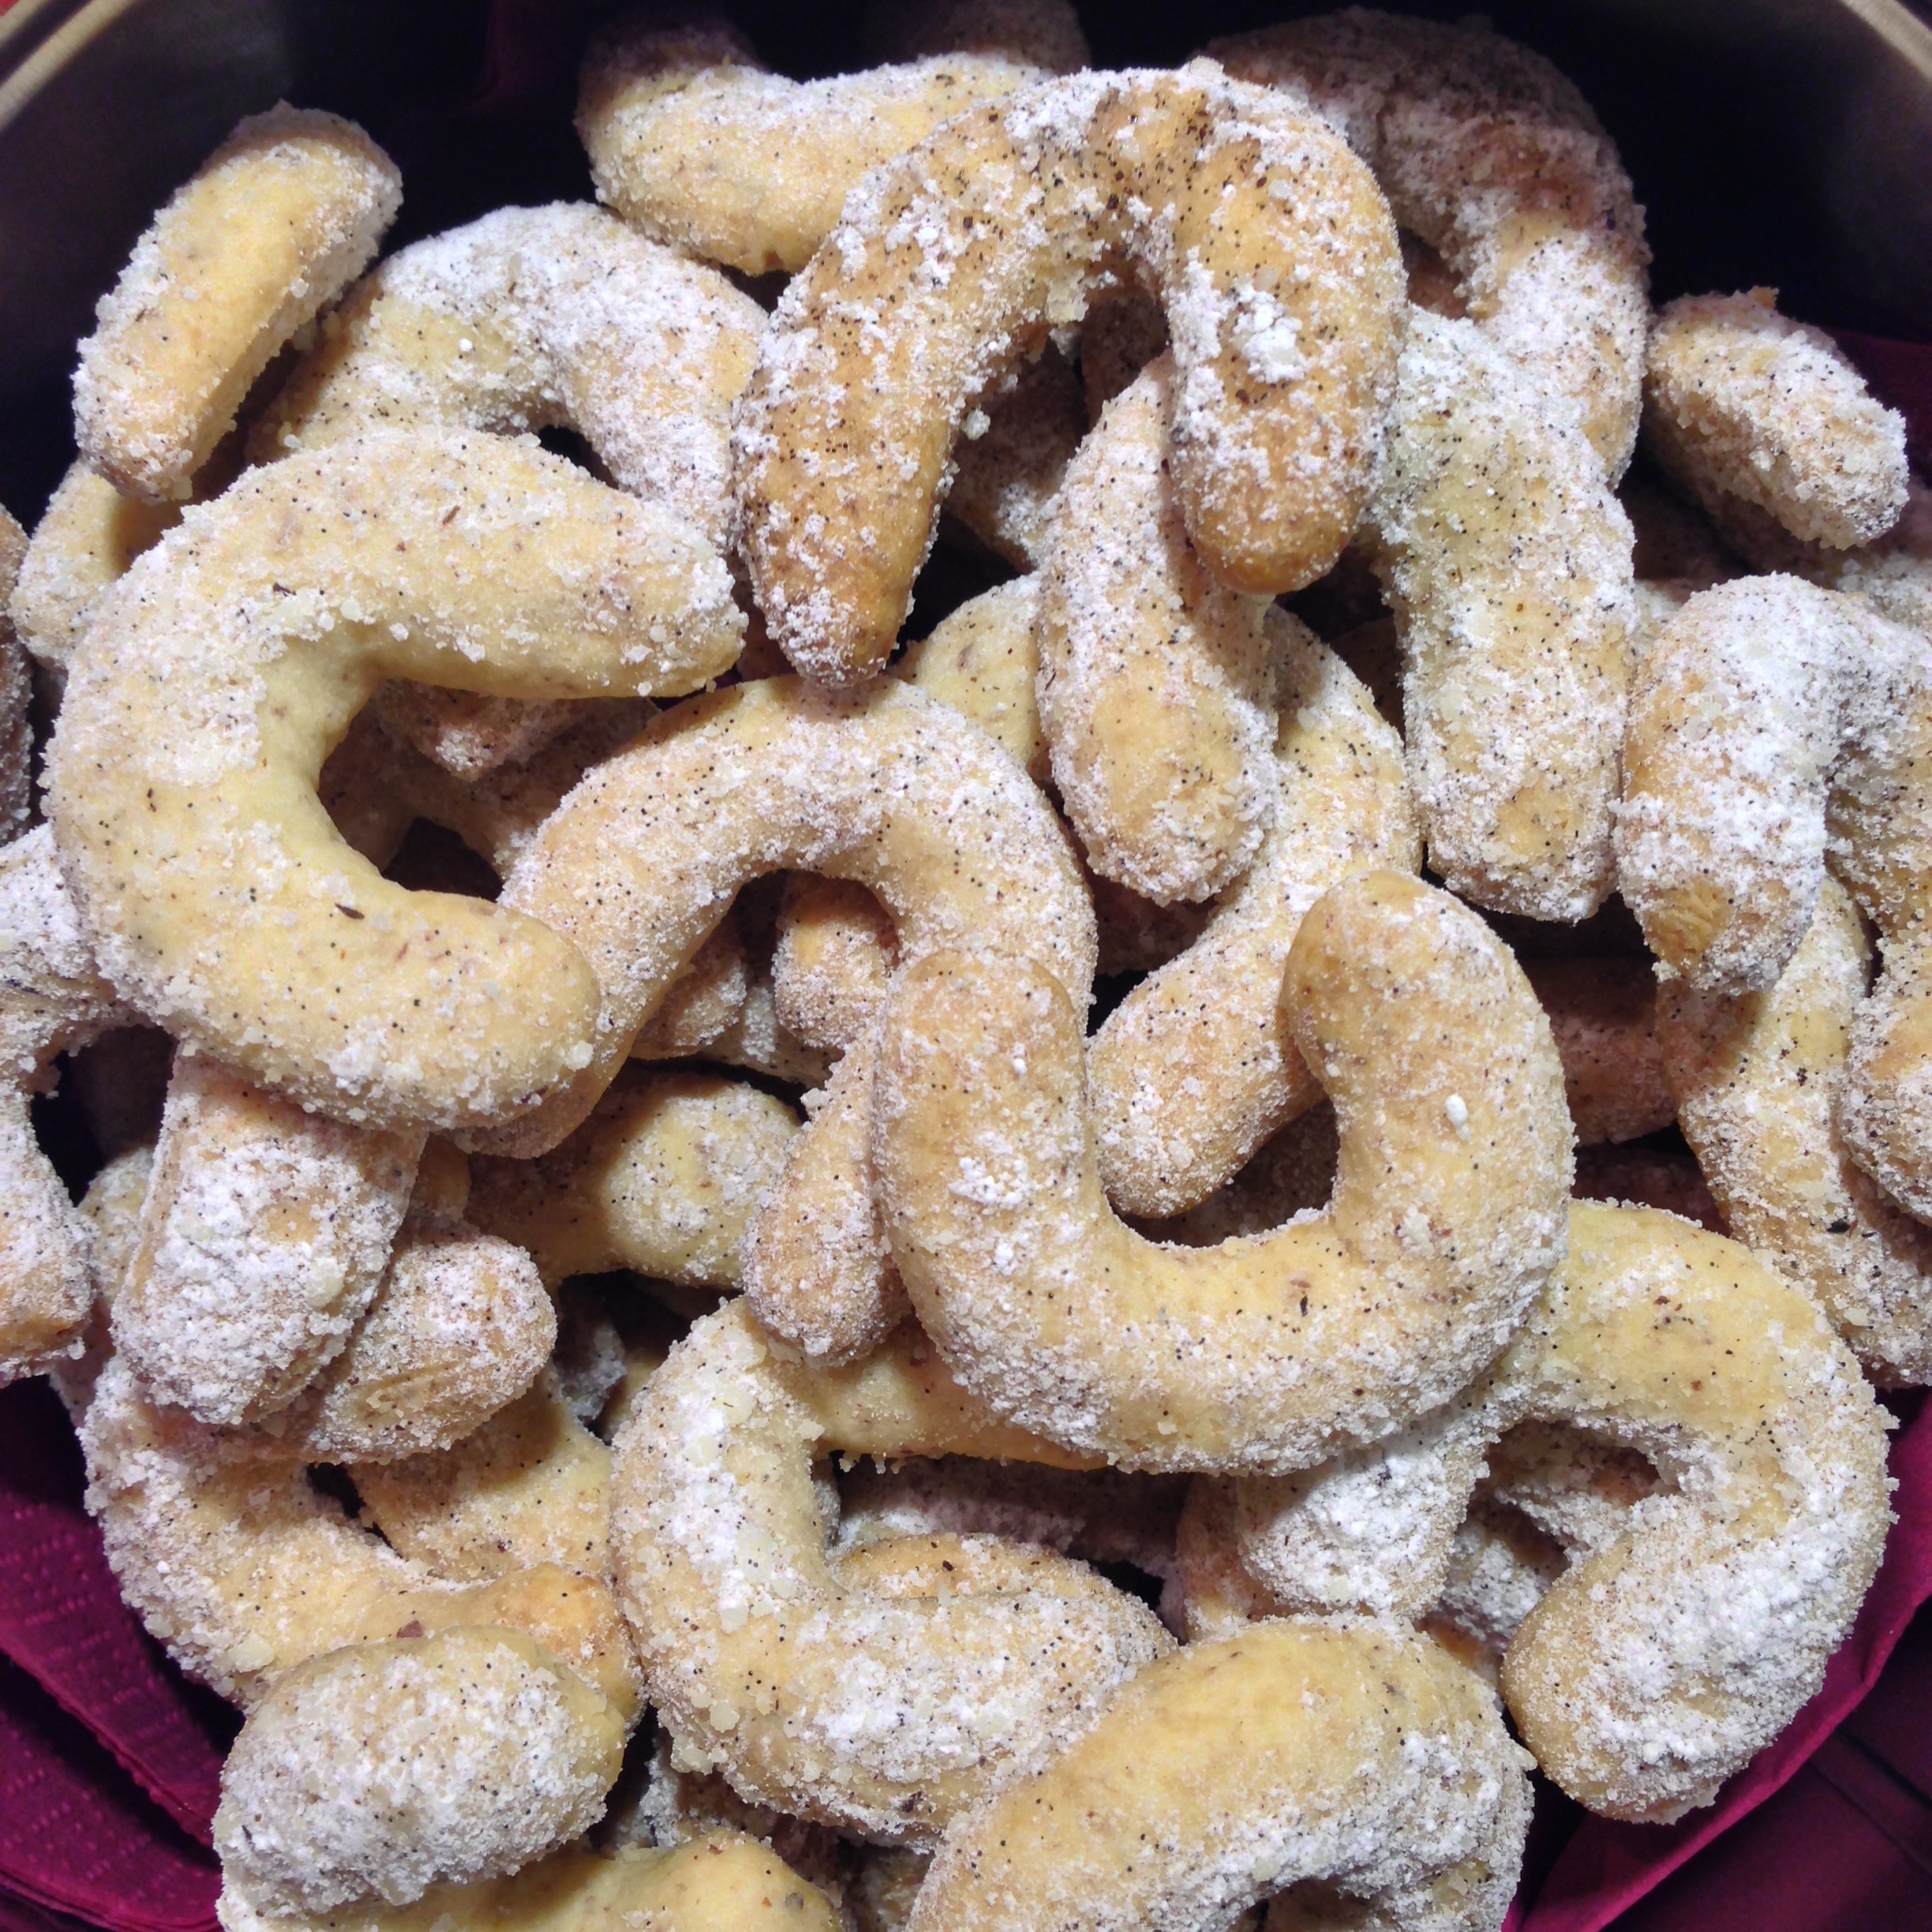
sweet, dish, food, produce, christmas, cookie, dessert, cuisine, christmas cookies, pastries, cookies, baked goods, small cakes, fine pastry, vanillekipferl, snack food, fried food, cone shape